Flick NBA Basketball

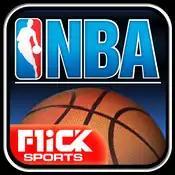

Flick NBA Basketball is a basketball video game developed and published by Freeverse. It was released on April 27, 2009, for the iOS. The game was the first for the platform to be officially licensed by the NBA and is a part of Freeverse's "Flick Sports" series of games.